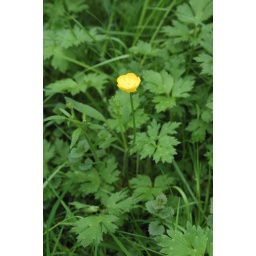
Creeping buttercup has crept ALL over the yard. It's cool to have yellow flowers that aren't dandelions....